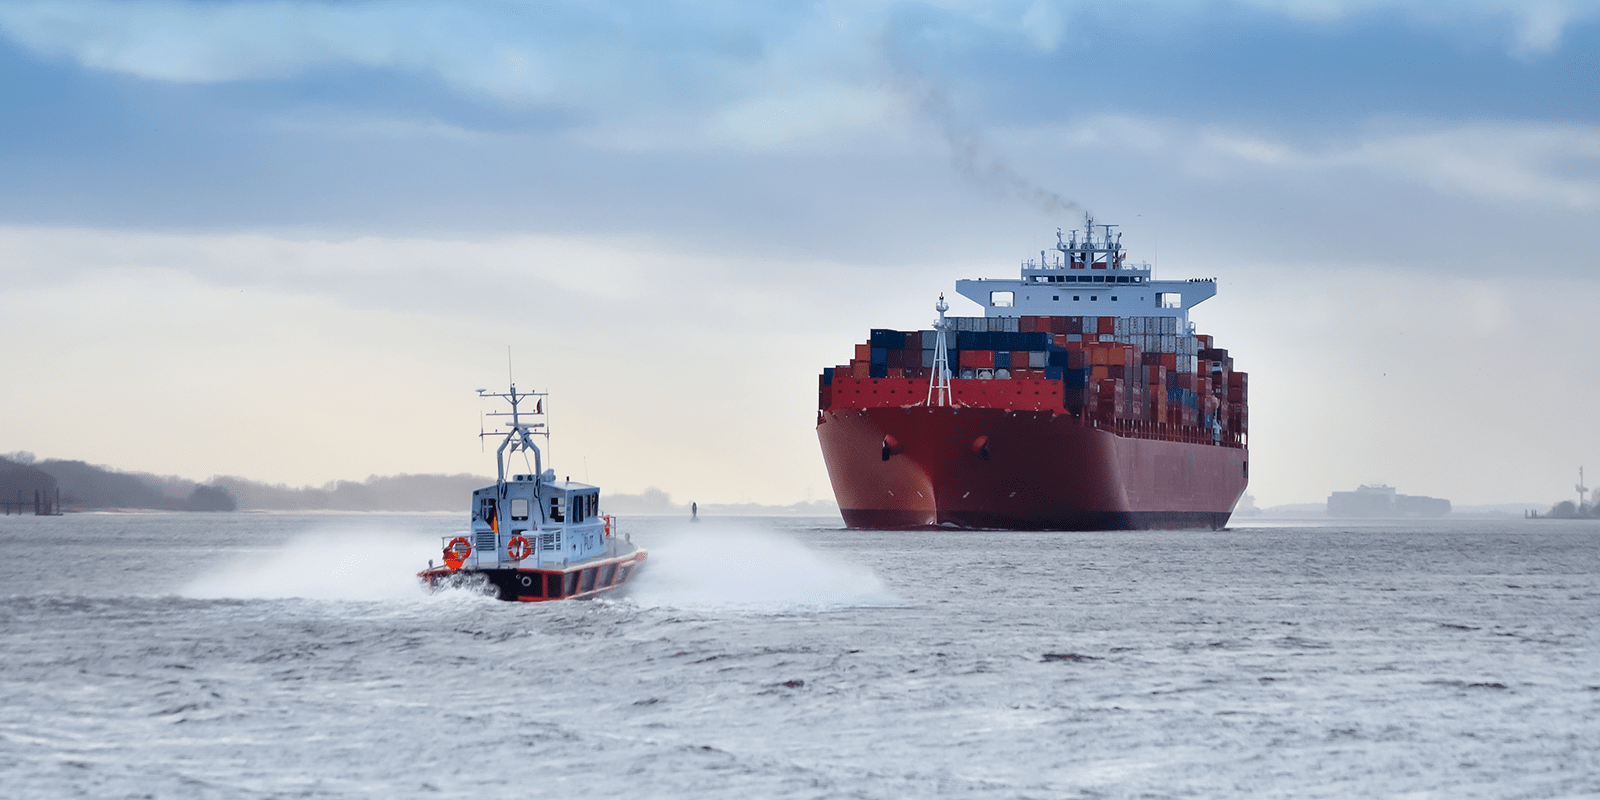
Vehicle type: Ships